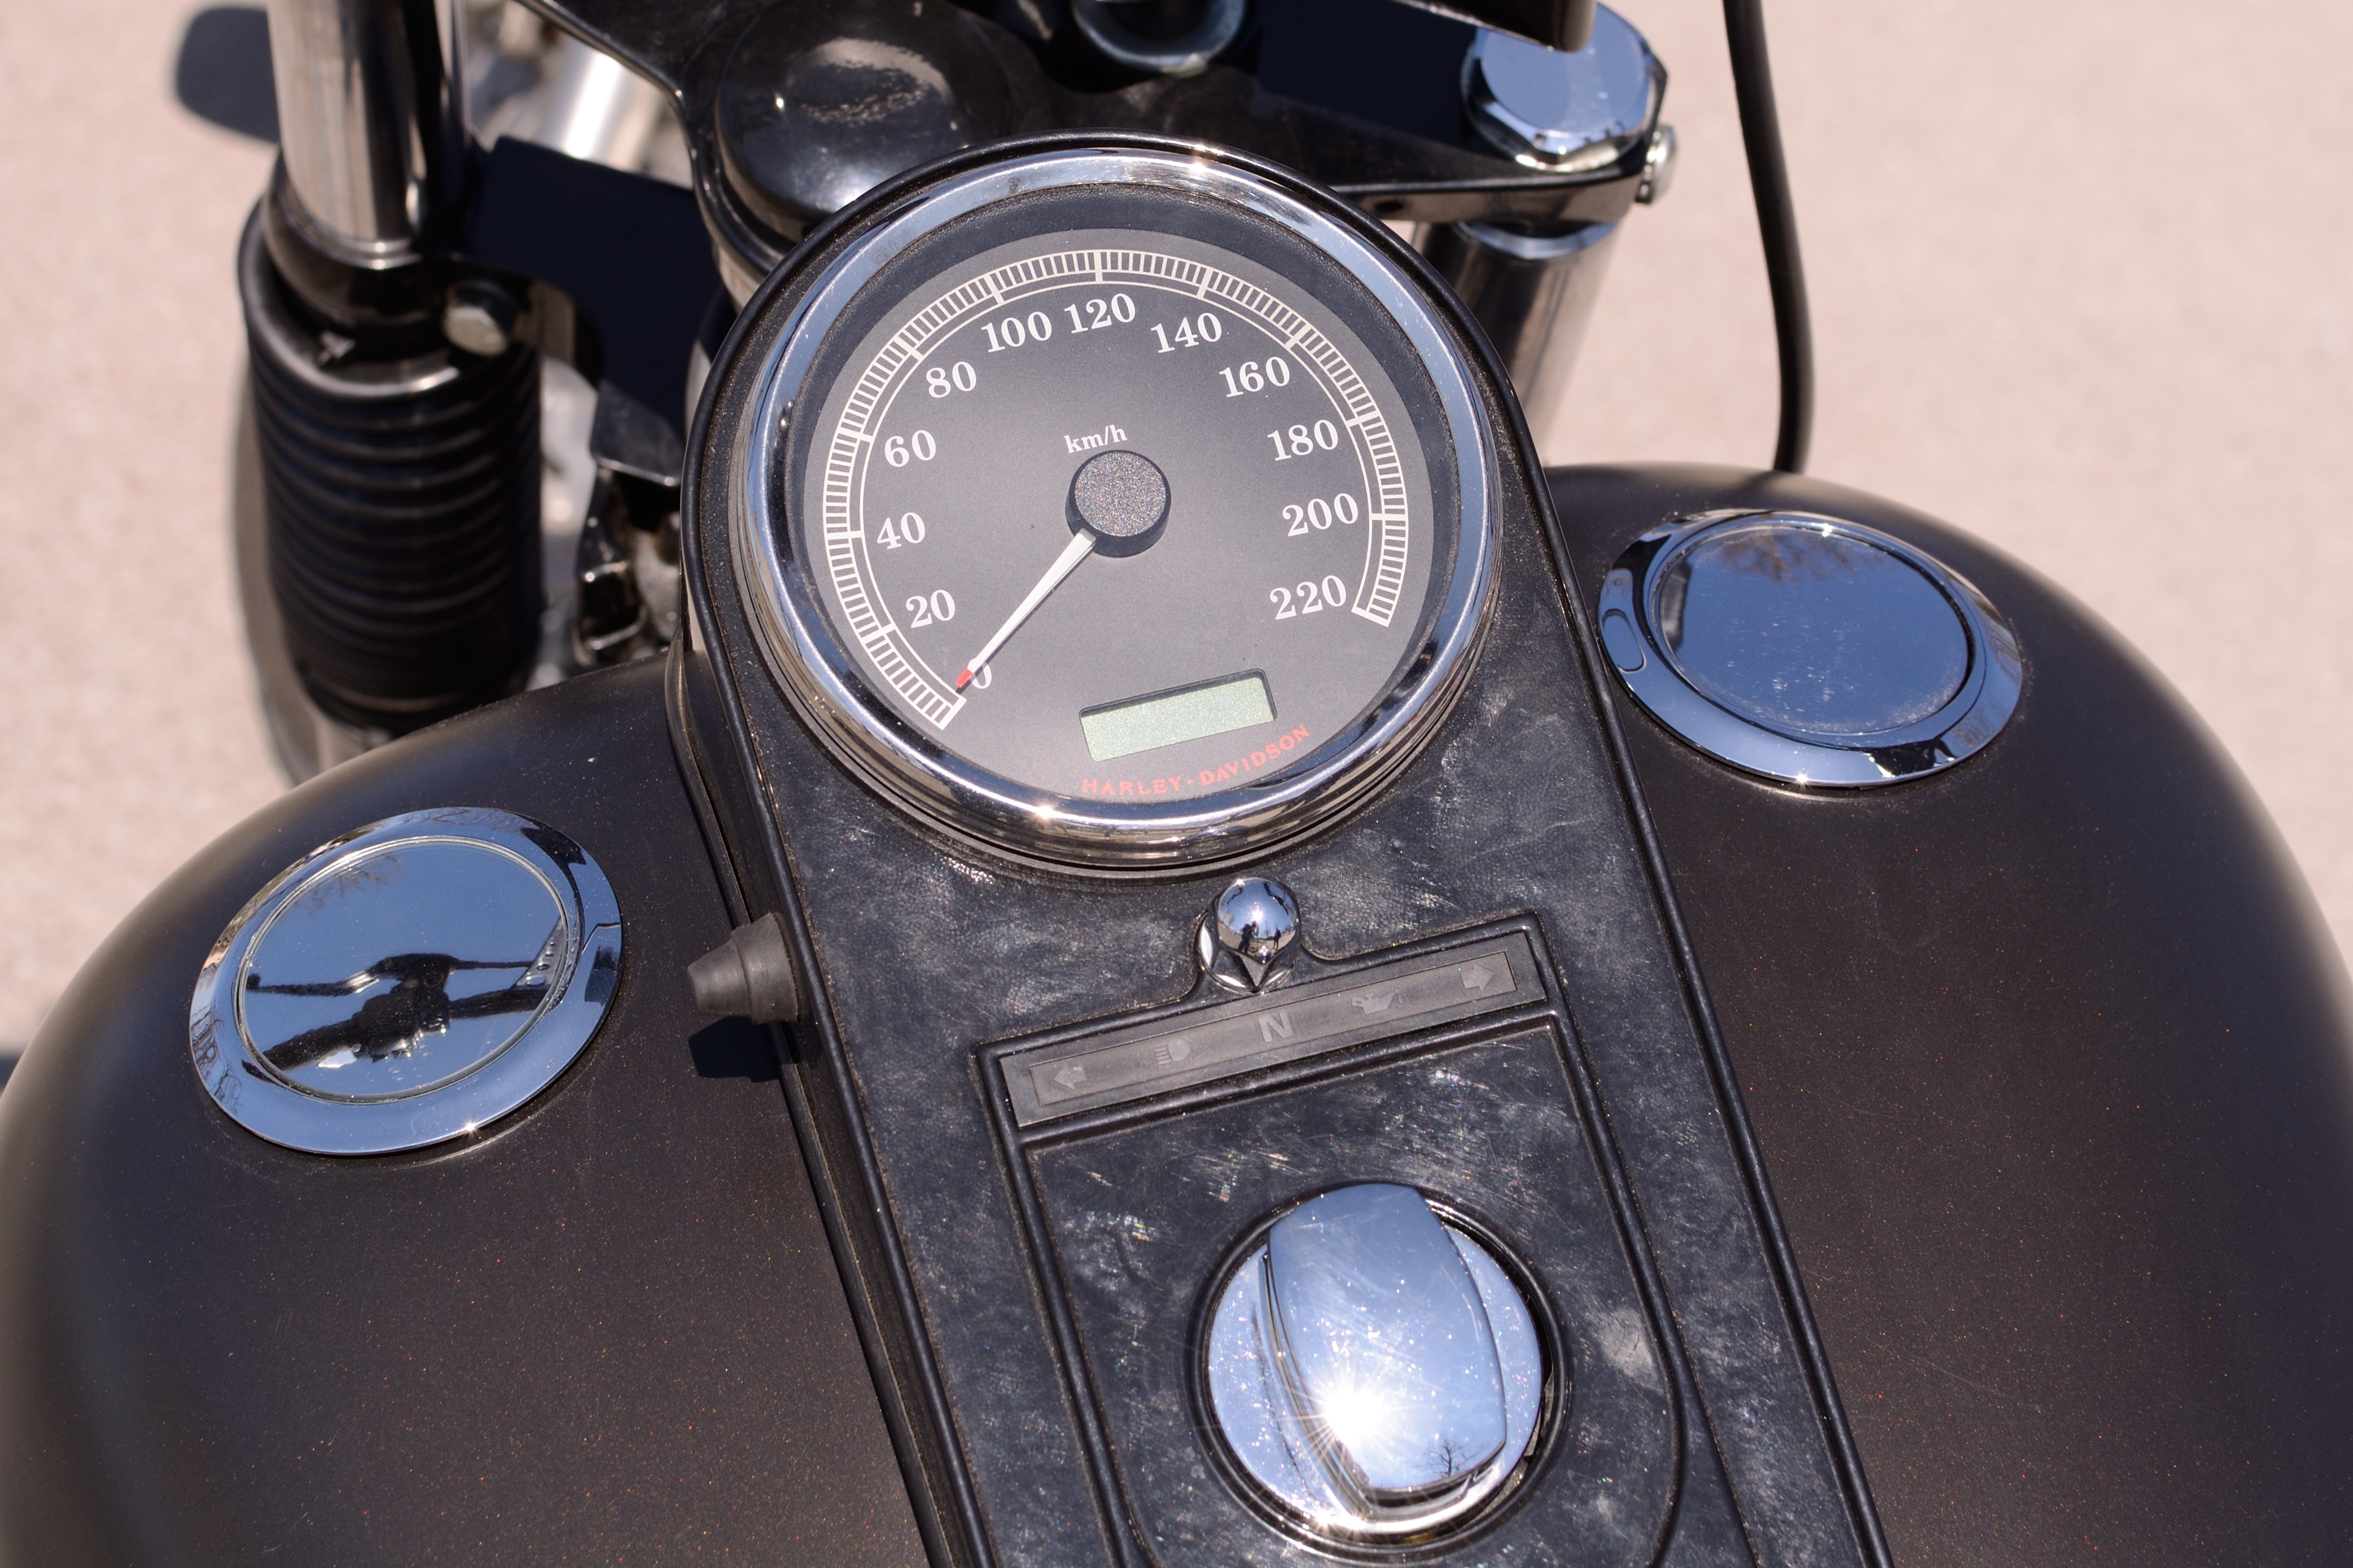
hand, road, traffic, car, wheel, bike, ad, vehicle, motorcycle, drive, freedom, steering wheel, black, leisure, fun, tank, classic, historically, harley davidson, hobby, harley, cult, two wheeled vehicle, speedo, automobile make